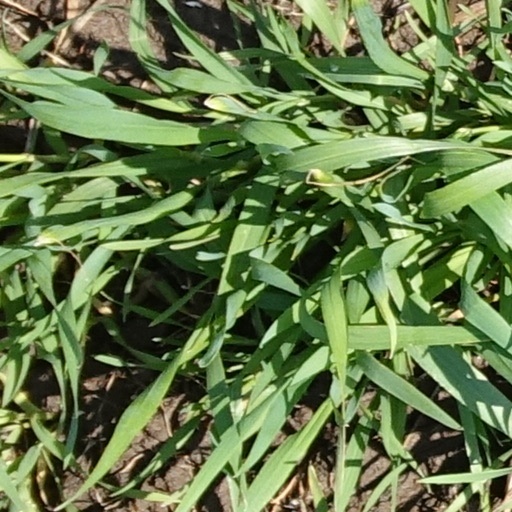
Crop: wheat